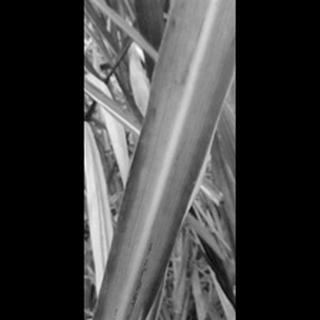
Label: sugarcane_yellow_leaf_disease